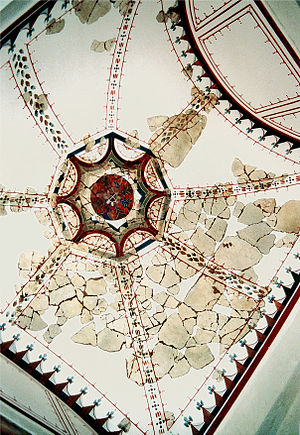
Romersk vægmaleri / Vægmalerier fra den romerske provins / Romersk vægmaleri i de nordvestlige provinser
Malet tøndehvelv i den romerske villa Bad Neuenahr-Ahrweiler